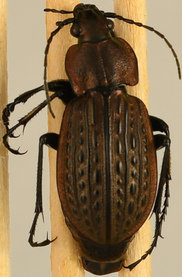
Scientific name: Carabus maeander
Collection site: Woodworth Site (WOOD), plot WOOD_023